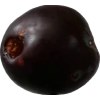
Label: plum